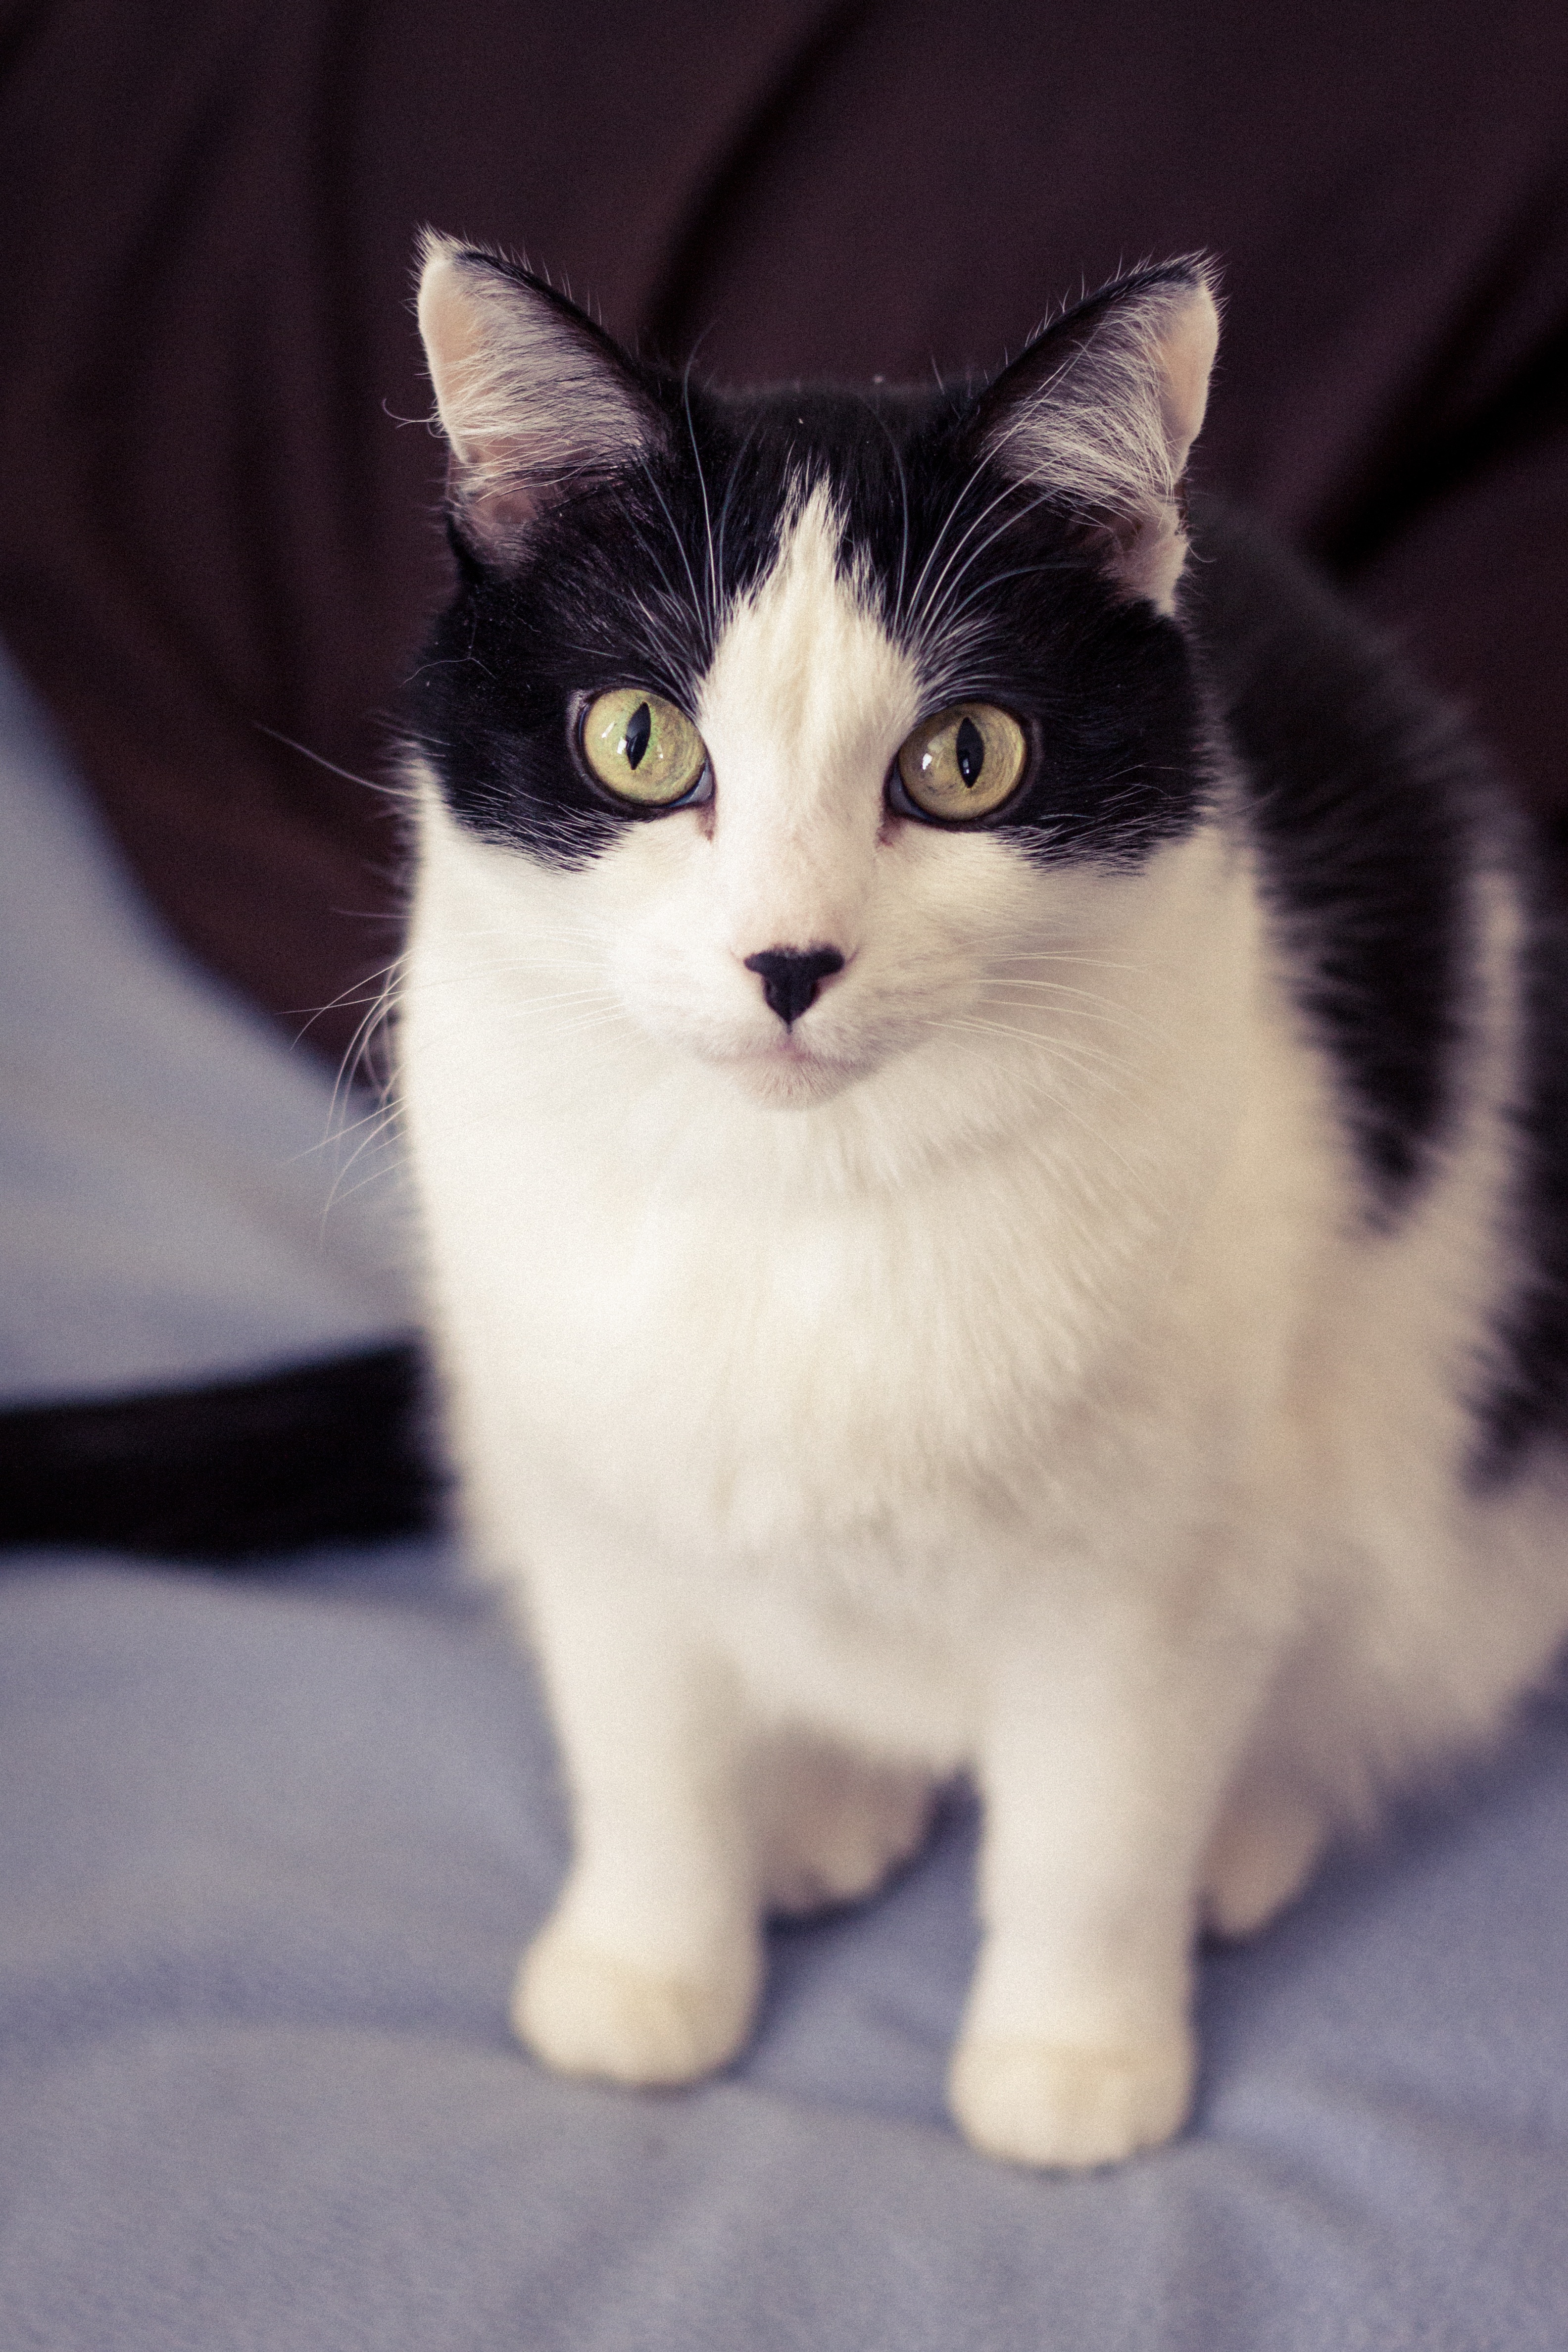
white, kitten, cat, mammal, whiskers, vertebrate, ragdoll, norwegian forest cat, european shorthair, small to medium sized cats, cat like mammal, carnivoran, domestic short haired cat, domestic long haired cat